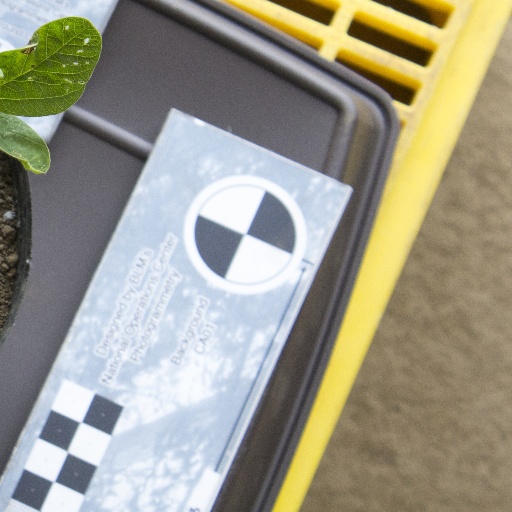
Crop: soybean